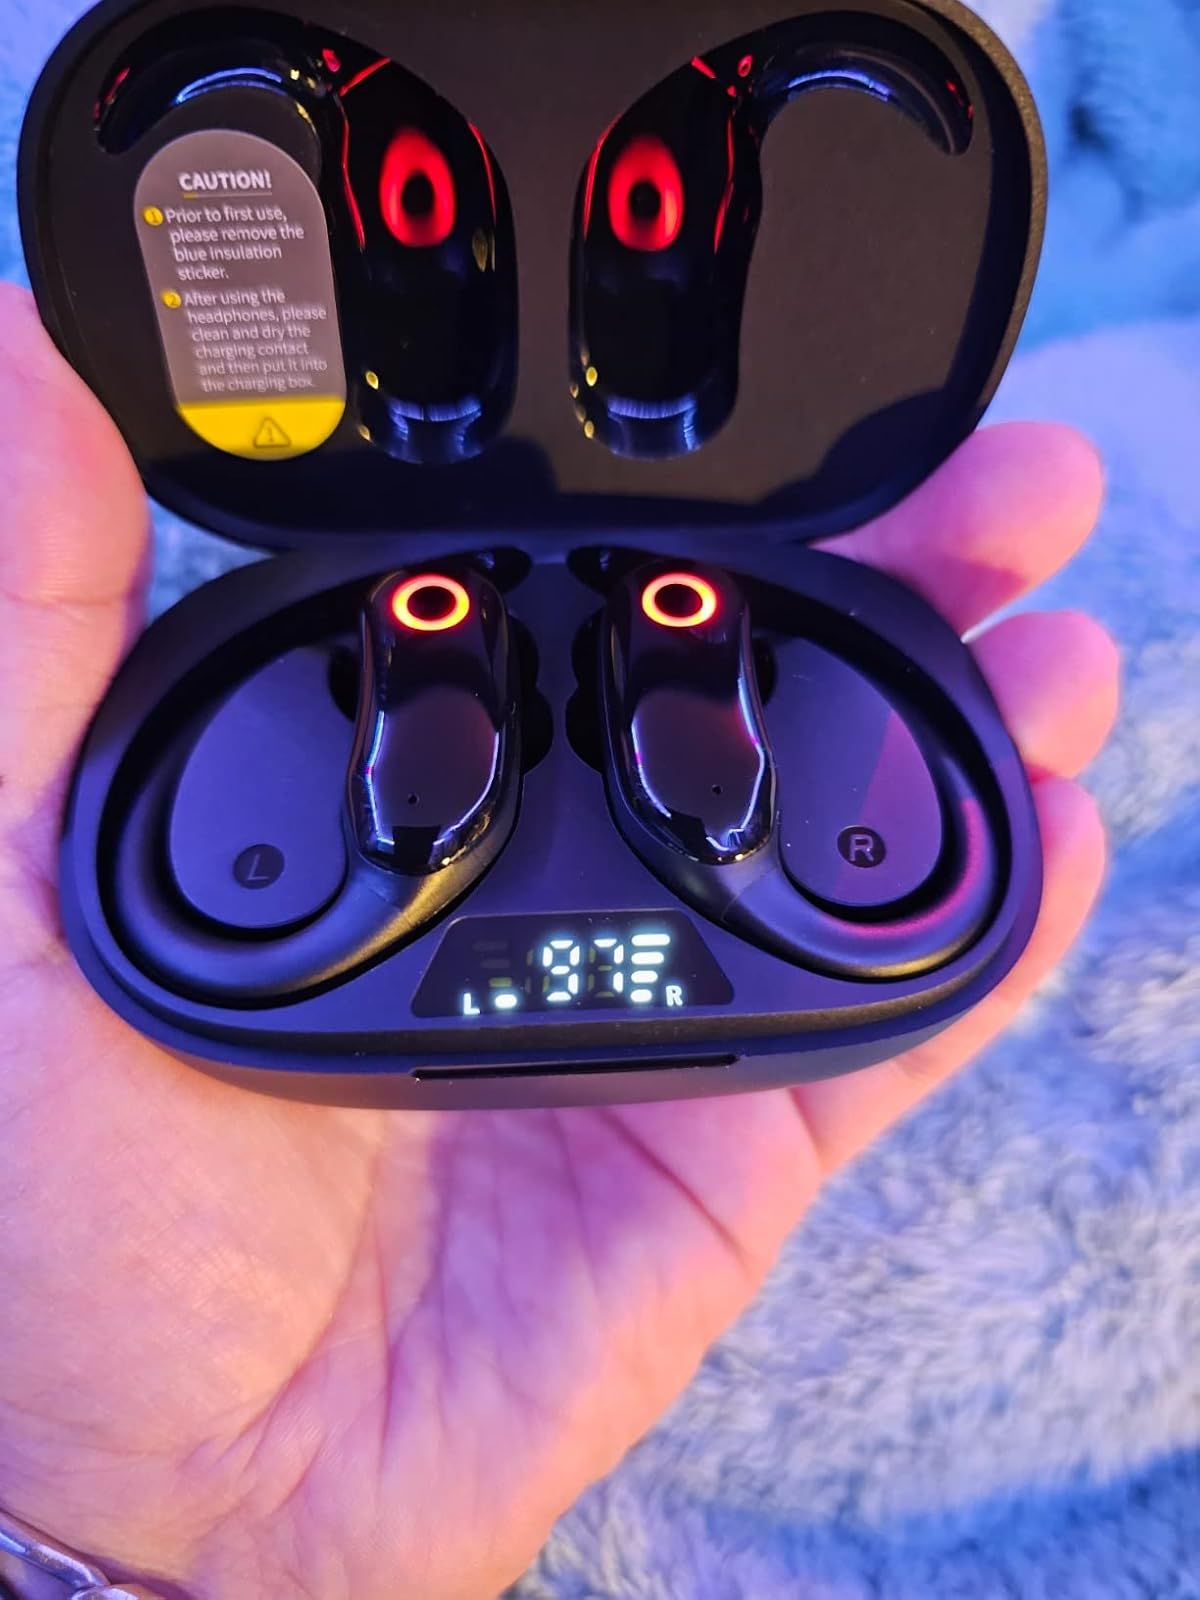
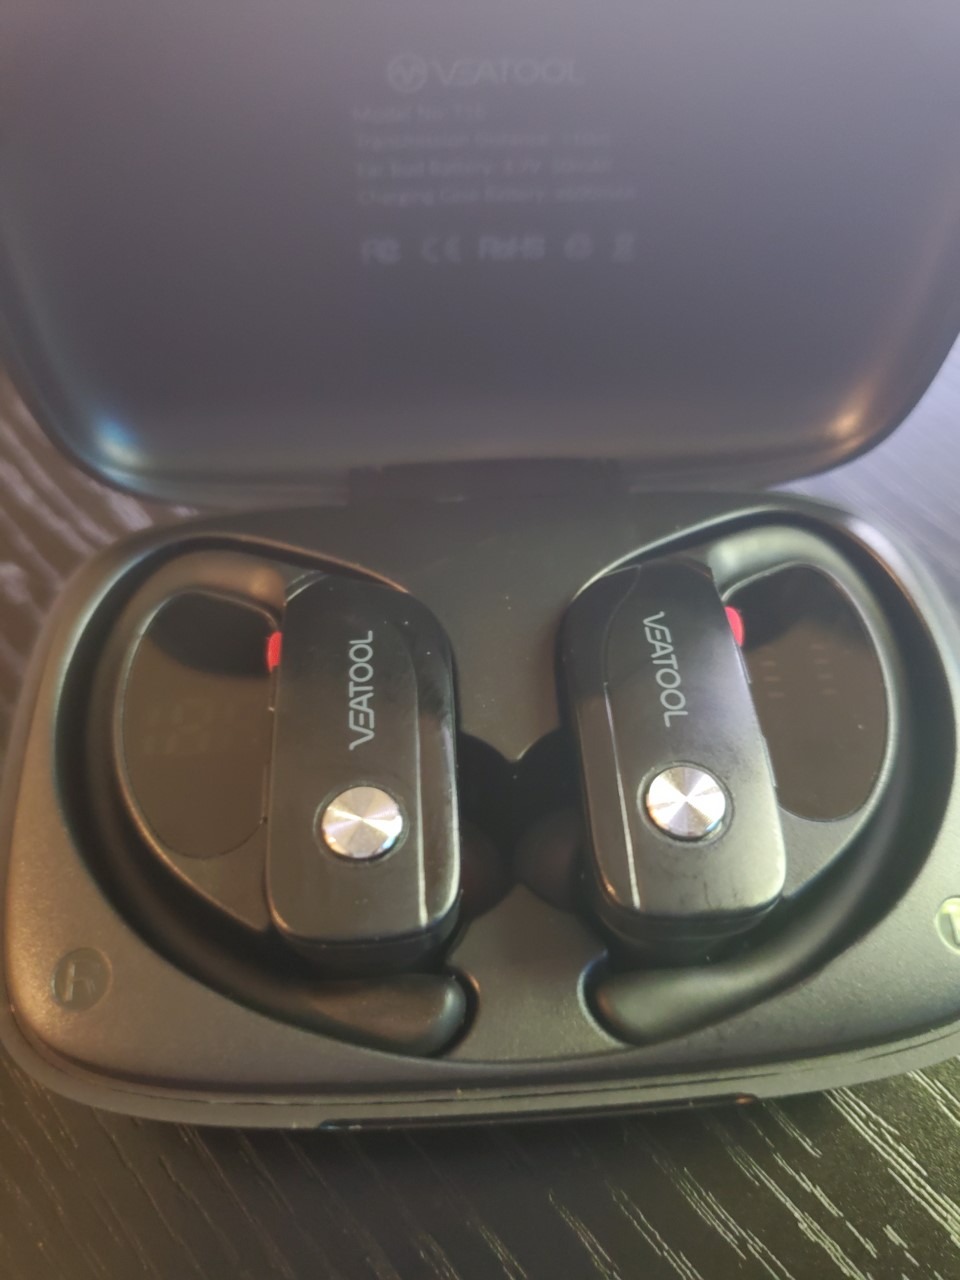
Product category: earbuds
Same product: no